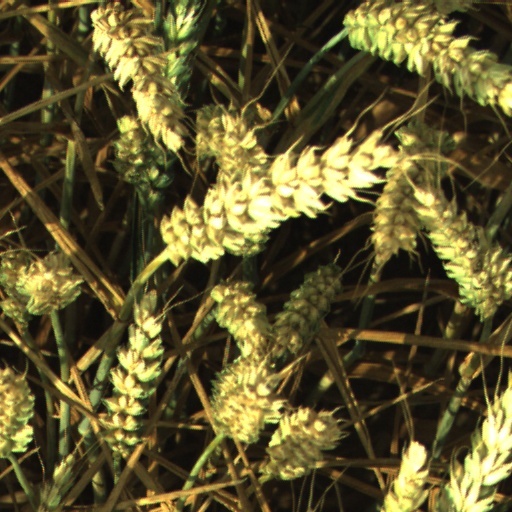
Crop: wheat